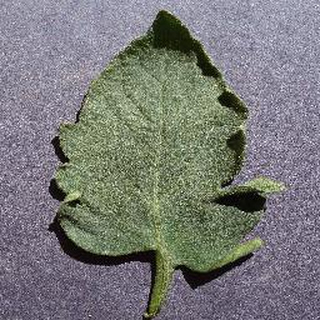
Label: healthy_tomato